Bermondsey Town Hall

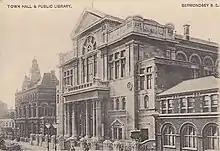
The original vestry hall

The current building was commissioned as an extension to a 19th-century vestry hall which had been designed by George Elkington in the Italianate style for the Parish of St Mary Magdalen. The vestry hall became the headquarters of the Metropolitan Borough of Bermondsey in 1900. A memorial to soldiers who had served in the Second Boer War was unveiled by General Sir Redvers Buller in the vestibule of the building in 1903. The vestry hall was badly damaged in the Blitz during the Second World War and was subsequently demolished. The memorial was removed from the building before it was demolished and, after being in storage for some 40 years, installed in St James's Church, Bermondsey. Two stone pillars and some ironwork is all that remains of the vestry hall itself.